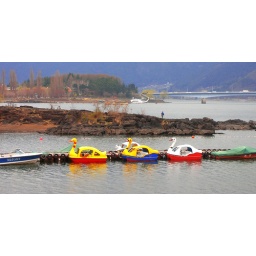
Mum really liked these swan boats in Hakone. Please ask if you would like to use.